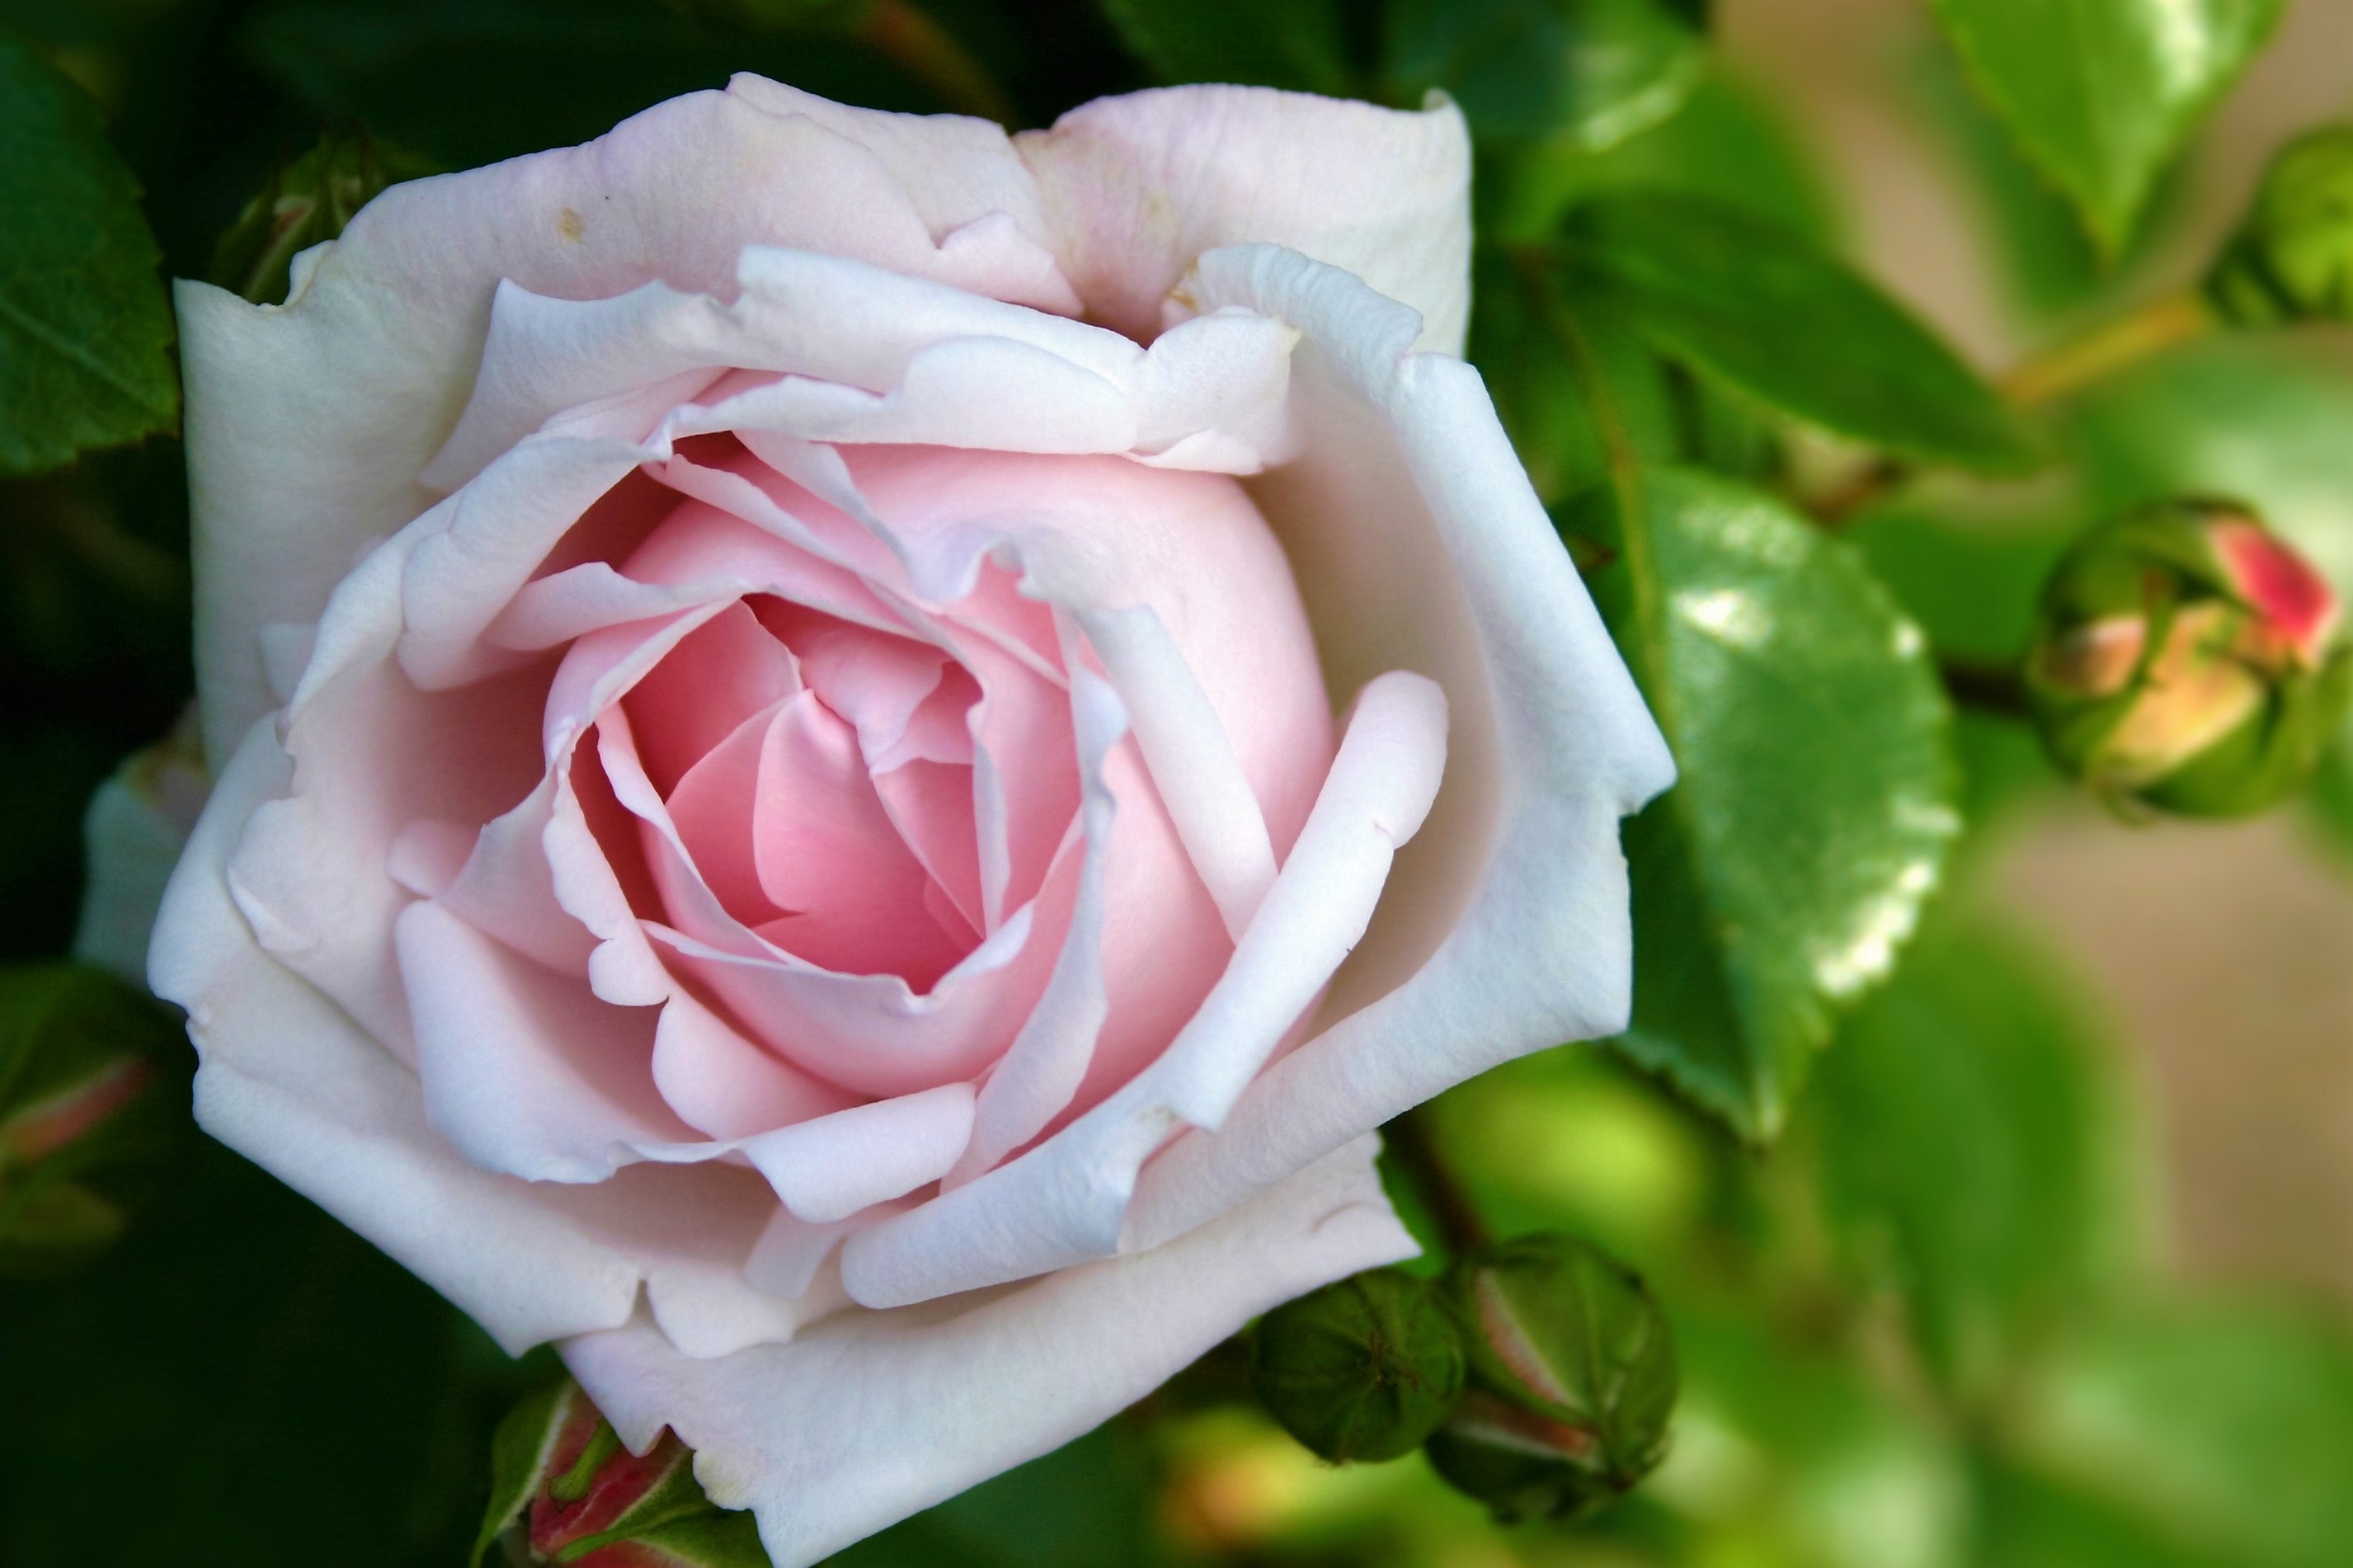
nature, plant, flower, petal, bloom, rose, grow, pink, flora, pastel, delicate, pink rose, floribunda, macro photography, flowering plant, garden roses, rose family, land plant, rosa centifolia, rose order